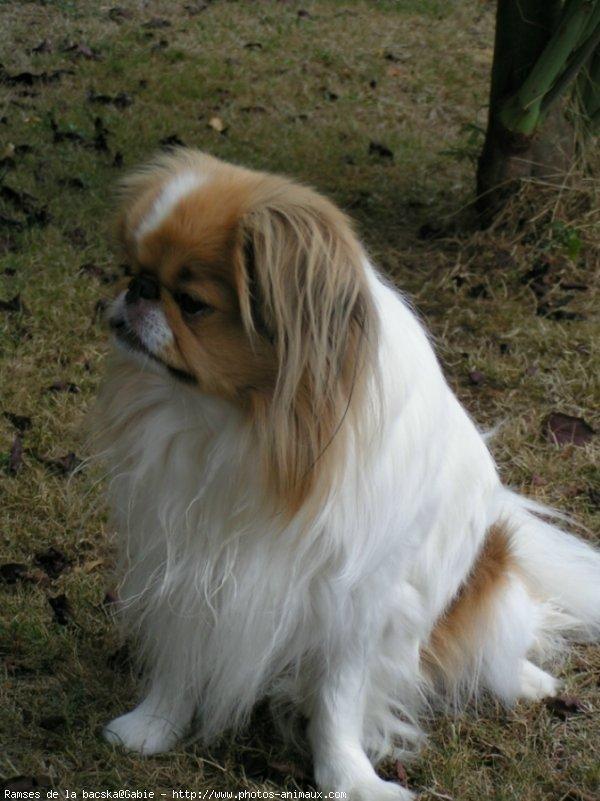
Japanese_spaniel